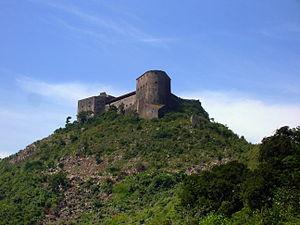
La citadelle Laferrière, près de Milot en Haïti, vue depuis le chemin d'accès.
La Citadelle La Ferrière est un ouvrage militaire construit au début du XIXᵉ siècle à Milot en Haïti dans le département du Nord, par Henri Christophe. C'est la plus grande forteresse des Caraïbes : à 900 mètres d'altitude, elle se trouve à 15 km au sud de Cap-Haïtien, au sein du Parc National Historique - Citadelle, Sans Souci, Ramiers classé au patrimoine mondial de l'UNESCO depuis 1982. La forteresse pouvait abriter une garnison de 2000 hommes, 5000 en cas de nécessité.
Milot est une commune d'Haïti située dans le département du Nord et dans l'arrondissement d'Acul-du-Nord.
Haïti, en forme longue République d’Haïti, est un pays des Grandes Antilles occupant le tiers occidental de l’île d'Hispaniola, les deux tiers orientaux étant occupés par la République dominicaine. Sa capitale est Port-au-Prince et son point culminant est le pic la Selle.